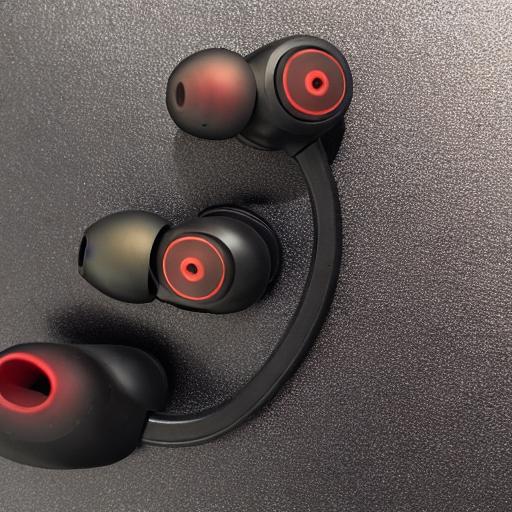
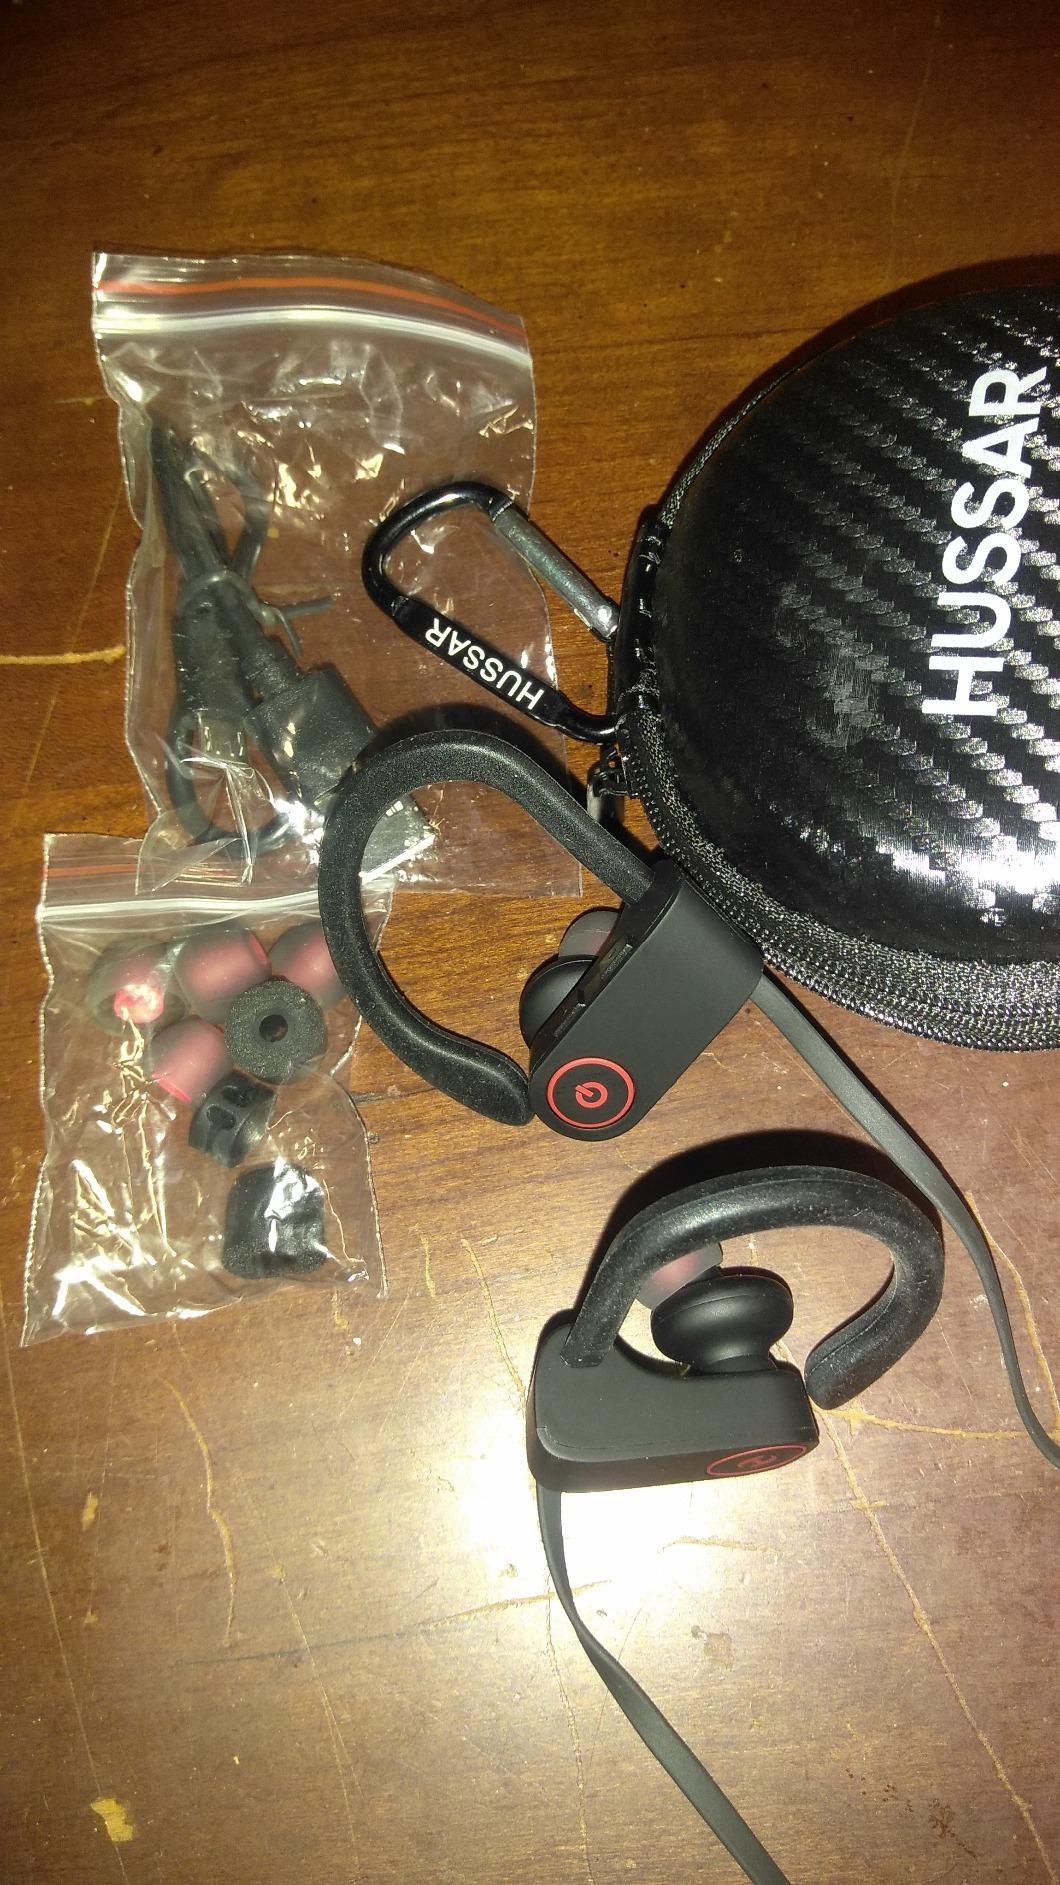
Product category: headphones
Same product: no